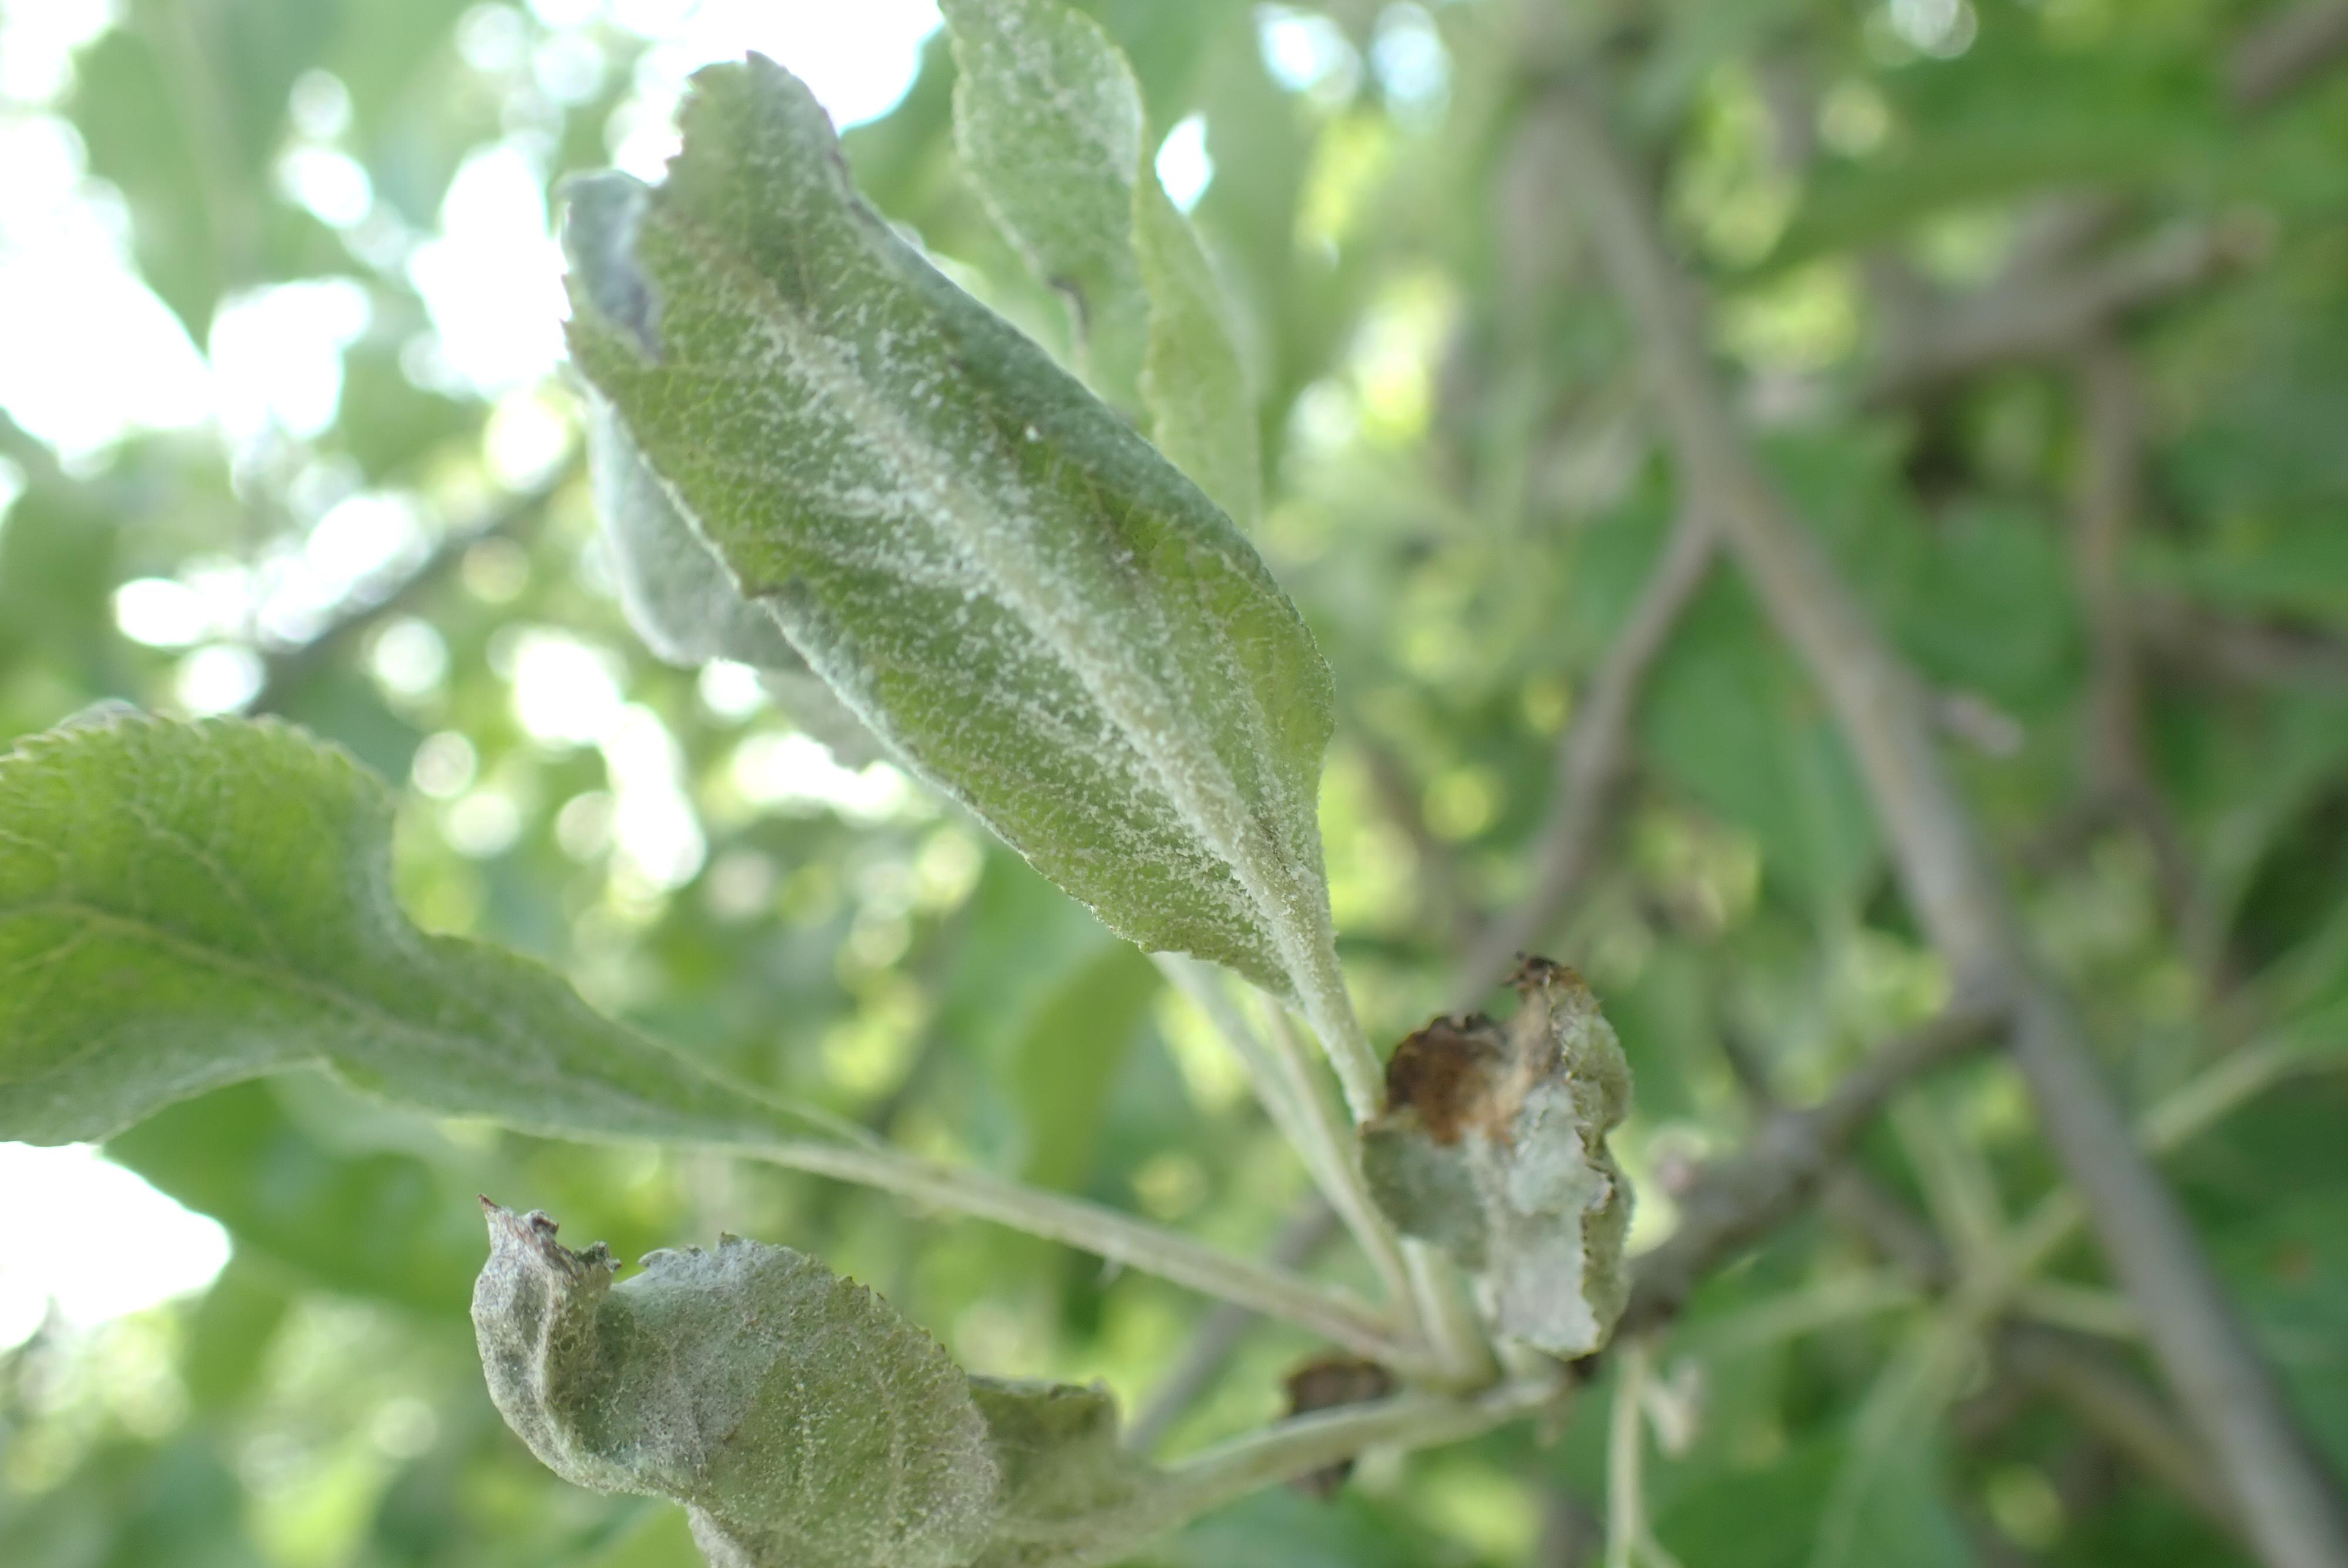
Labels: powdery_mildew